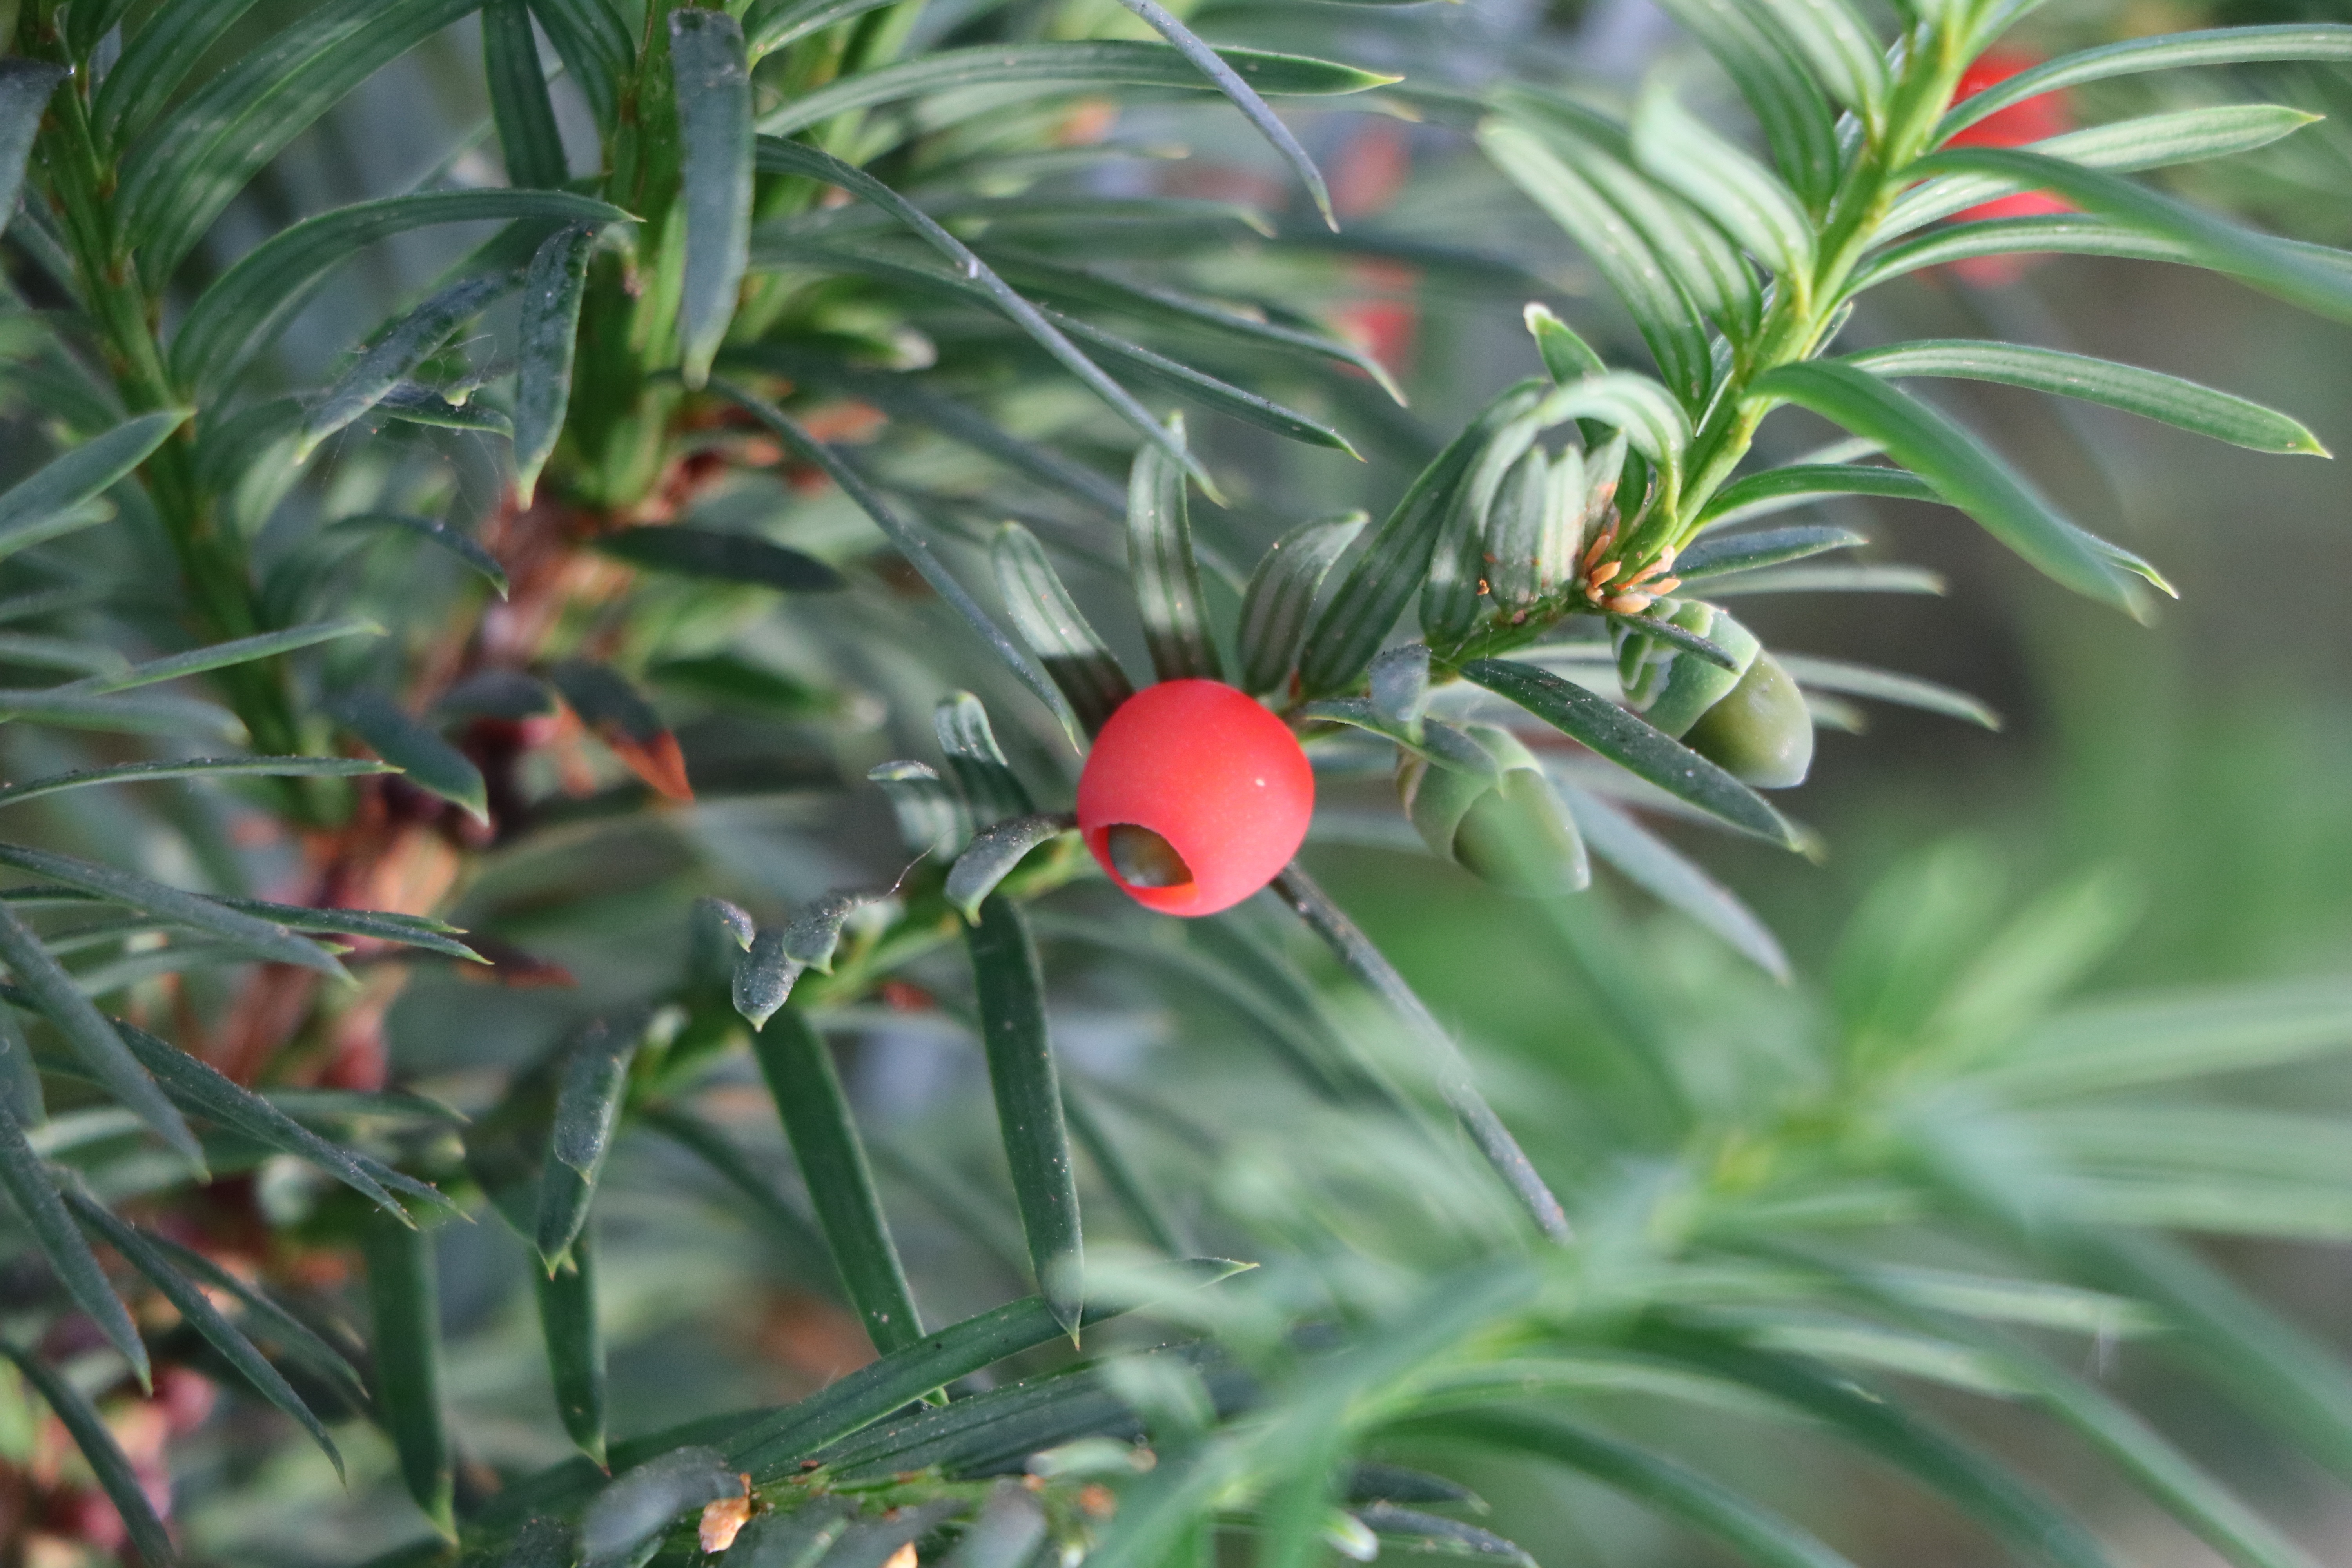
tree, plant, fruit, leaf, flower, bush, produce, evergreen, botany, flora, berries, shrub, periwinkle, toxic, yew, flowering plant, red fruits, yew fruit, woody plant, land plant, arecales